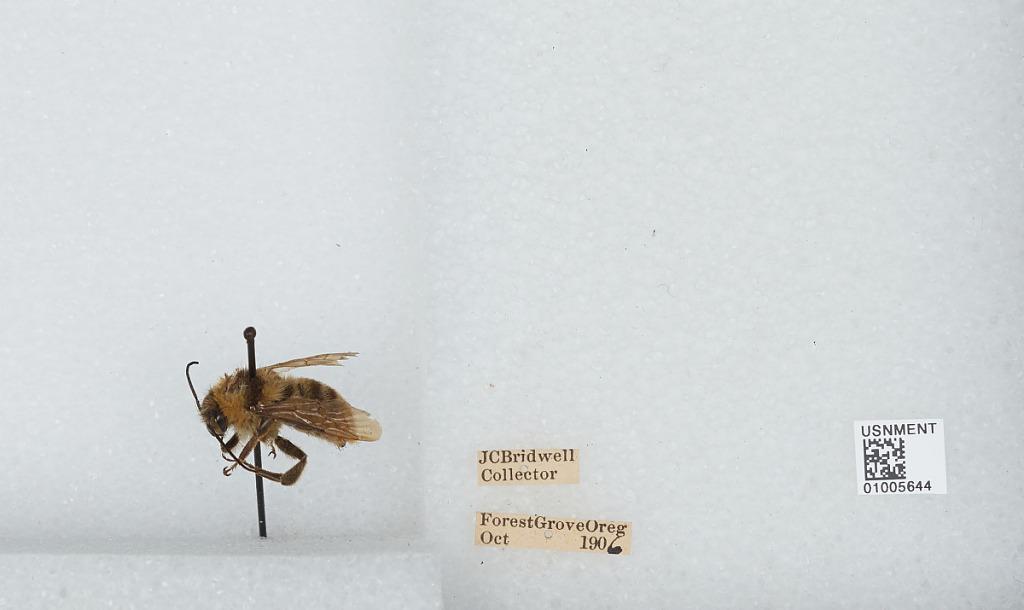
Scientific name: Bombus (Fervidobombus) californicus Smith
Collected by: J. Bridwell
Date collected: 1906-10-
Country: United States
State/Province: Oregon
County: Washington
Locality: Forest Grove
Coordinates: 45.5197, -123.111